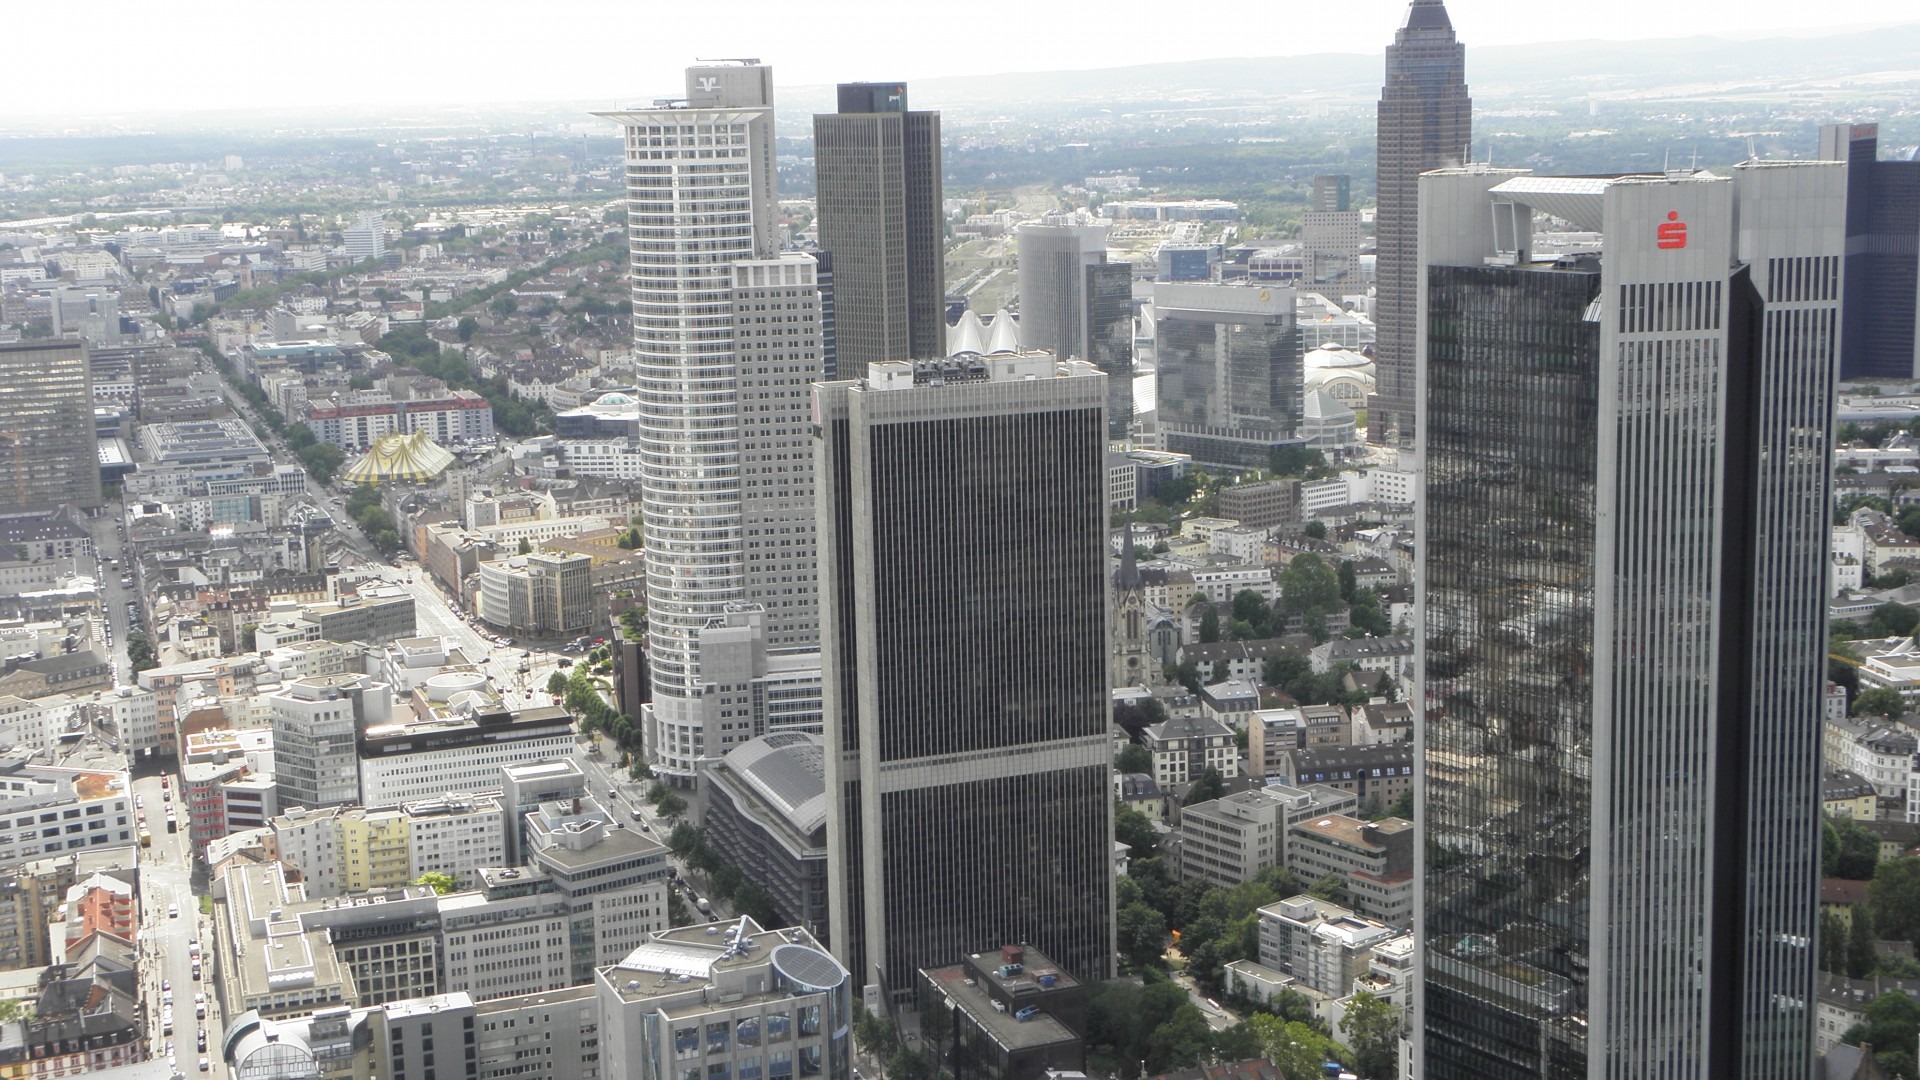
architecture, skyline, building, city, skyscraper, urban, cityscape, downtown, tower, scenic, scenery, landmark, property, metropolitan, tower block, buildings, germany, frankfurt, metropolis, condominium, neighbourhood, residential area, human settlement, metropolitan area